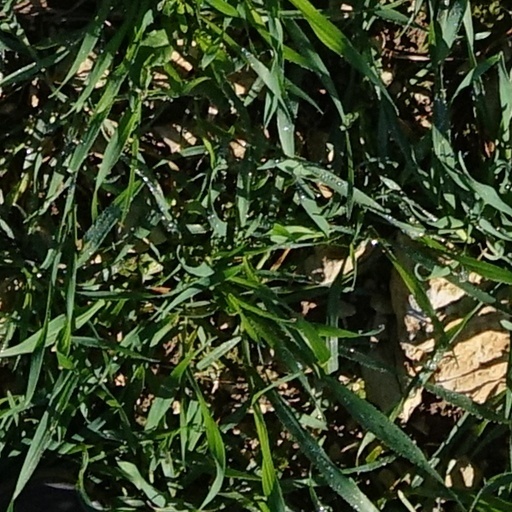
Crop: wheat